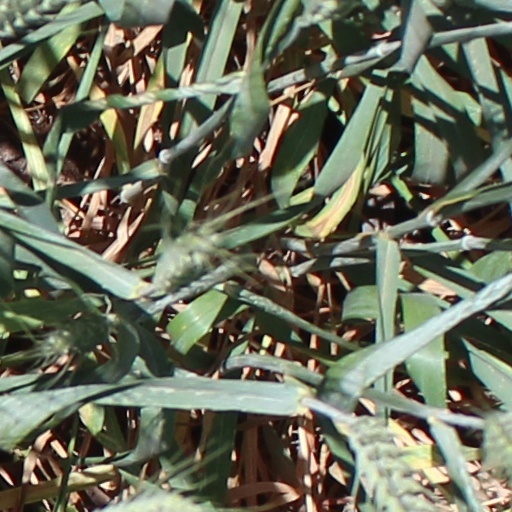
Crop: wheat